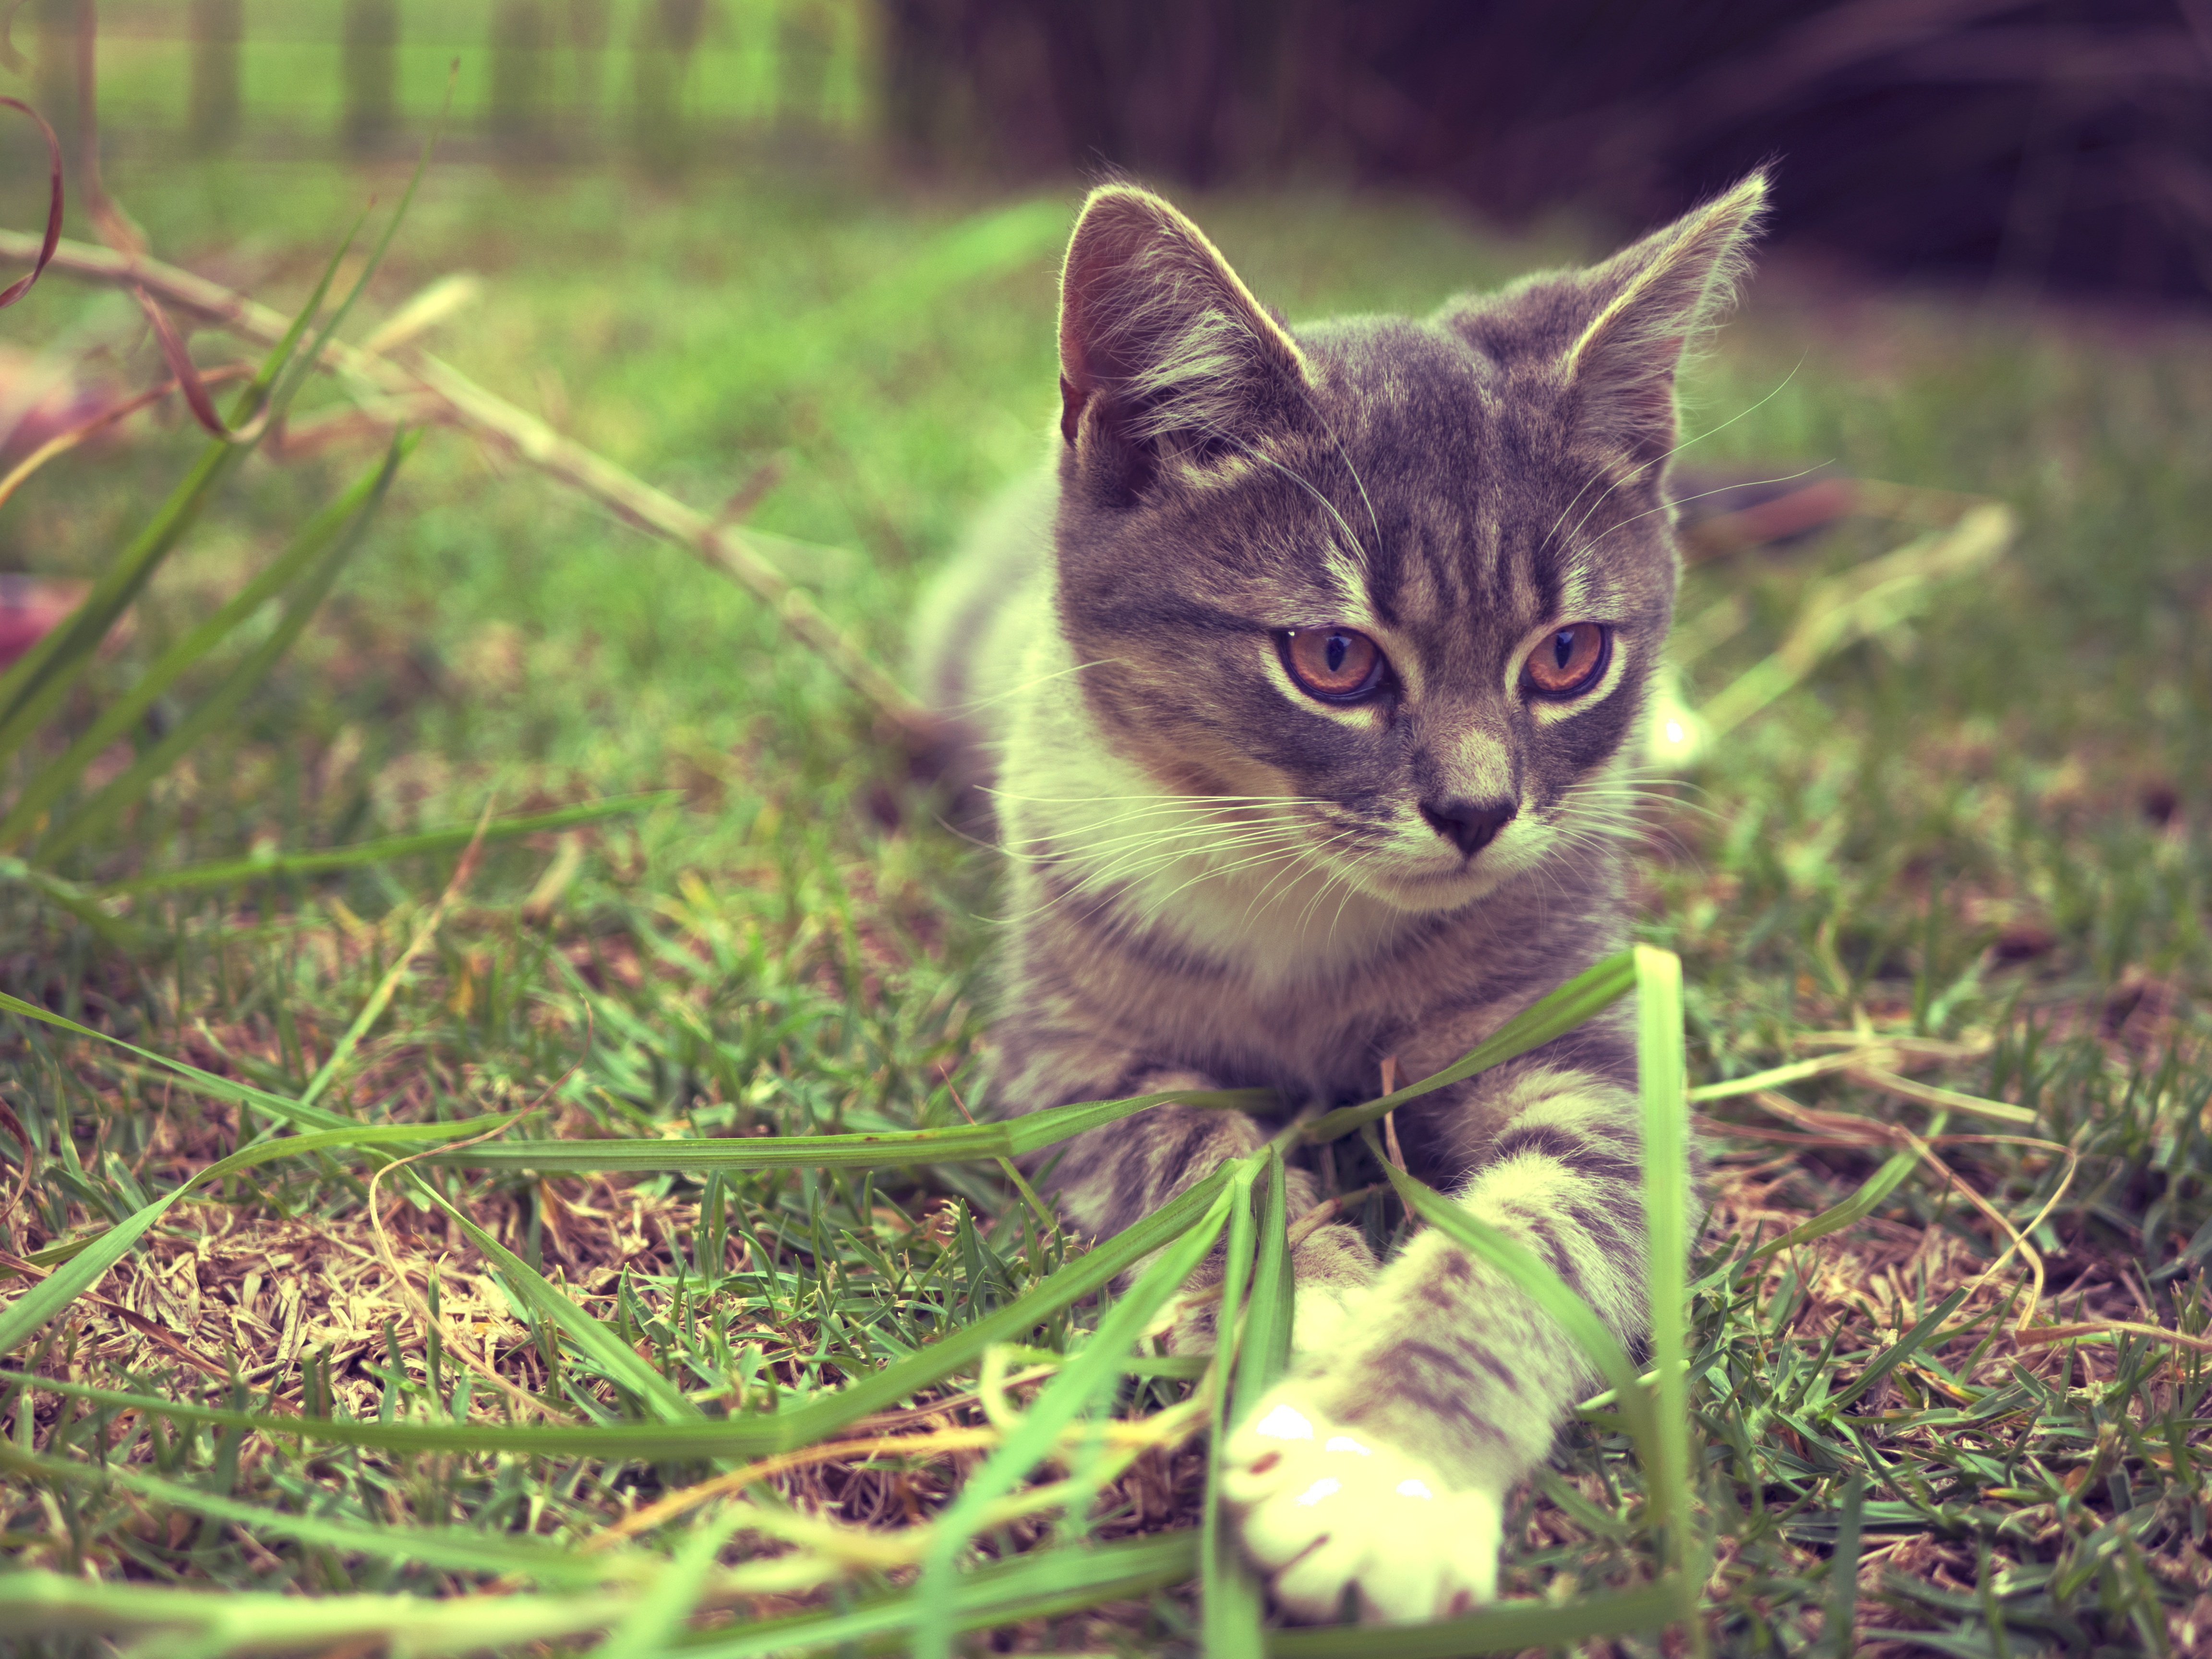
nature, grass, light, vintage, warm, sweet, retro, flower, home, animal, cute, wildlife, pet, fur, portrait, young, fluffy, relax, kitten, cat, color, small, feline, mammal, cozy, rest, garden, whisker, fauna, face, outside, whiskers, lazy, one, kitty, furry, head, vertebrate, funny, still, soft, domestic, adorable, cute cat, comfortable, charming, wild cat, small to medium sized cats, cat like mammal